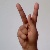
The image shows a hand gesture representing the letter 'K' in Indian Sign Language.